Ara Parseghian

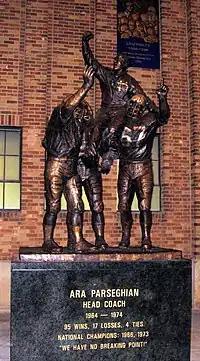
Statue of Parseghian being carried off the field by his players after beating the Texas Longhorns in the 1971 Cotton Bowl, dedicated September 22, 2007

Parseghian was the 20th head coach of the Northwestern Wildcats football team and was the youngest coach in the Big Ten when he took the job at 32 years old. His Northwestern career began in 1956 with just one win in his first six games. The Wildcats put together three wins at the end of the season, however, and finished with a 4–4–1 record. Northwestern proceeded to lose all nine of its games in the 1957 season. Bo Schembechler—a member of the 1957 Northwestern staff and teammate of Parshegian's at Miami—called Parshegian's performance during the 1957 season the best job of coaching Schembechler ever witnessed. Despite the losses (many of them by close margins), Parshegian kept his team united and focused. That crucible set the stage for a much more successful campaign in 1958, when Northwestern finished with a 5–4 record that included victories over conference rivals Michigan and Ohio State.